Sandian station

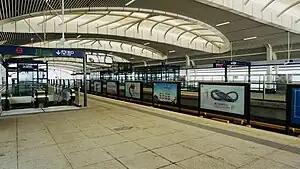

Sandian Station is a station on Line 1 of the Wuhan Metro. It entered revenue service on December 26, 2017. It is located in Dongxihu District.